International Diving Institute

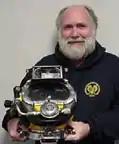
E. Lee Spence with KM17 Diving Helmet

In 1996, Sergio Smith, a former US Navy diver and member of its Seabee program, established a scuba diving shop called East Coast Dive Connection (ECDC), located in Summerville, South Carolina. The dive shop sold and serviced scuba gear and offered recreational scuba classes. The company was then turned into a school in 2004, establishing its campus in North Charleston, with underwater archaeologist E. Lee Spence as a co-owner, and retaining the Summerville location as a dive shop. In 2004, it was renamed to International Diving Institute and the underwater welding curriculum was added. Both Smith and Spence have served as instructors.